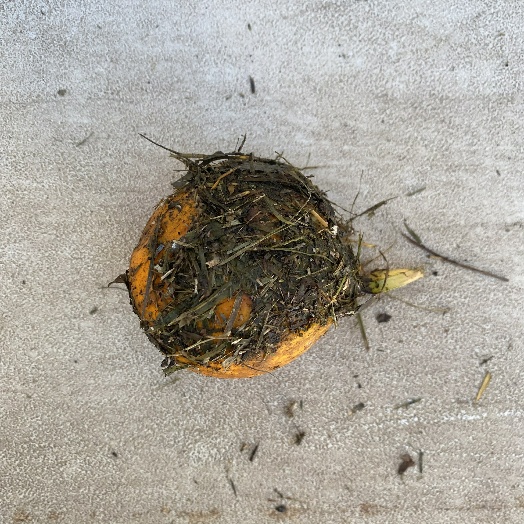
Label: Food Organics